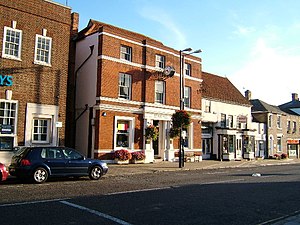
Witham
Witham er en by i Braintree-distriktet, Essex, England, med et indbyggertal på 26.035. Byen ligger 59 km fra London. Den nævnes i Domesday Book fra 1086, hvor den kaldes Witham.